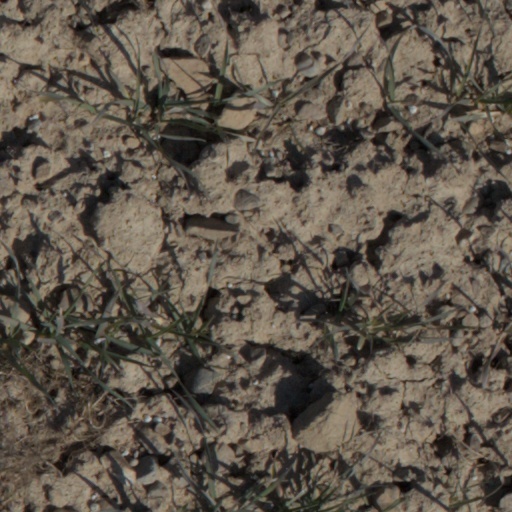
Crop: wheat